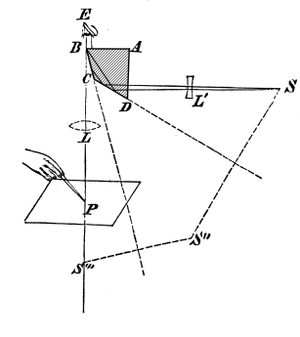
Une chambre claire est un dispositif optique utilisé comme aide au dessin par les artistes et breveté en 1806 par William Hyde Wollaston.